2022 Maryland gubernatorial election

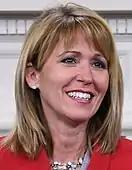
Kelly Schulz, a former official in the administration of incumbent governor Larry Hogan, finished second in the primary.

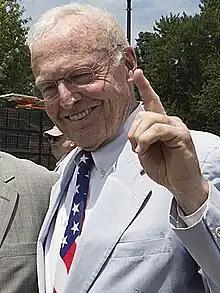
Robin Ficker, who served as a state legislator in the 1980s, finished third.

Lieutenant Governor Boyd Rutherford, who was seen as the likely Republican frontrunner in the race, announced in April 2021 that he would not seek to succeed Governor Larry Hogan. Kelly Schulz, the Hogan administration's Secretary of Commerce and former Secretary of Labor, announced her candidacy just hours after Rutherford's announcement.